Siege of Virovitica (1684)

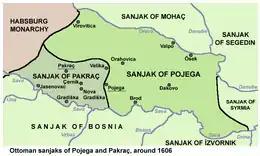
Sanjak of Požega, with Virovitica as its westernmost town close to the Habsburg border

In 1683, the twenty-year-long peace, concluded by the Vasvar peace treaty ended, and Ottoman Porte decided to renew its hostilities against the Habsburg Empire. The large Ottoman Army, attempted to capture the Habsburg capital of Vienna in 1683, but suffered a crushing defeat, which also ended with the formation of an anti-Ottoman alliance, The Holy League, and the beginning of the Great Turkish War.